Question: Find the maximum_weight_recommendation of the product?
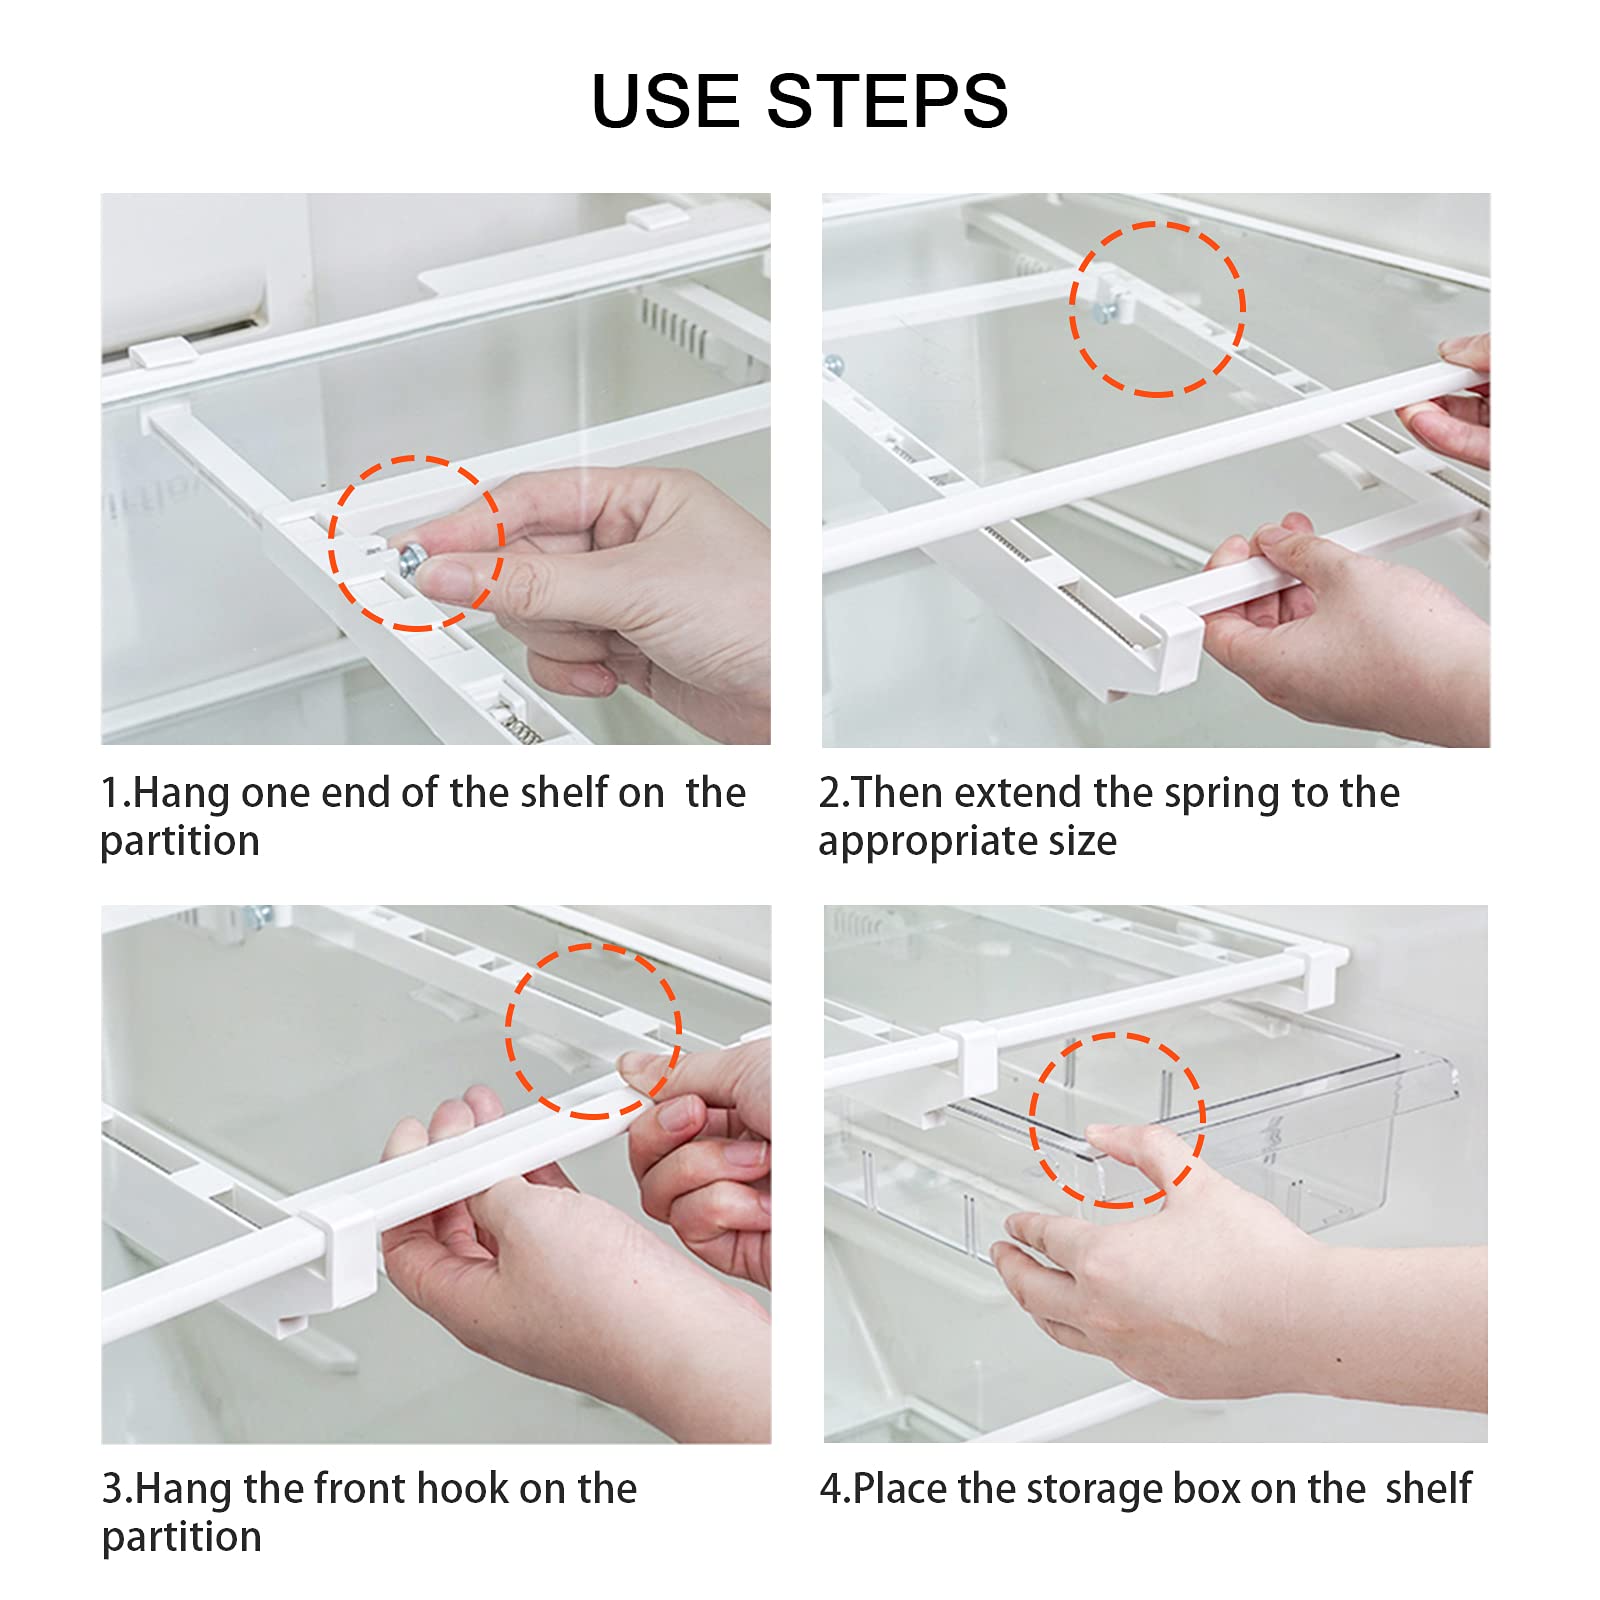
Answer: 1.0 ounce